Spelman College

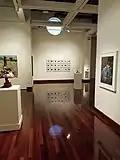
Museum of Fine Art

From 1910 to 1953 the seminary had a substantial amount of growth and transition. After Giles' death, Lucy Hale Tapley became president. Although the college was somewhat progressive, neither the founders nor the current administration were interested in challenging the status quo of young women as being primarily responsible for the family and the home. Tapley said, "Any course of study which fails to cultivate a taste and fitness for practical and efficient work in some part of the field of the world's needs is unpopular at Spelman and finds no place in our curriculum." The nursing curriculum was strengthened, a teachers' dormitory and a home economics building were constructed; and Tapley Hall, the science building, was completed in 1925. The Granddaughters' Club, a club for students whose mothers and aunts had attended Spelman was created and the club is still in existence today.